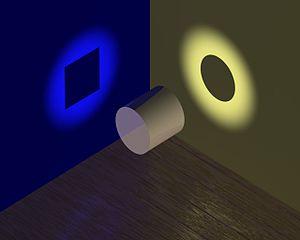
En physique, la dualité onde-corpuscule est un principe selon lequel tous les objets physiques peuvent présenter parfois des propriétés d'ondes et parfois des propriétés de corpuscules. La manifestation de ces propriétés ne dépend pas seulement de l'objet étudié isolément, mais aussi de tout l'appareillage de mesure utilisé. Ce concept fait partie des fondements de la mécanique quantique. Le cas d'école est celui de la lumière, qui présente deux aspects complémentaires selon les conditions d'expérience : elle apparait soit ondulatoire, d’où le concept de longueur d’onde, soit corpusculaire, d'où le concept de photons.
L'interprétation de Bohm de la mécanique quantique a été formulée en 1952 par le physicien David Bohm. Il s'agit d'un développement de la théorie de l'onde pilote imaginée par Louis de Broglie en 1927. Elle est aussi connue sous les noms d'interprétation ontologique et d'interprétation causale.